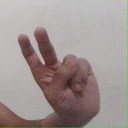
अक्षर: ऐ